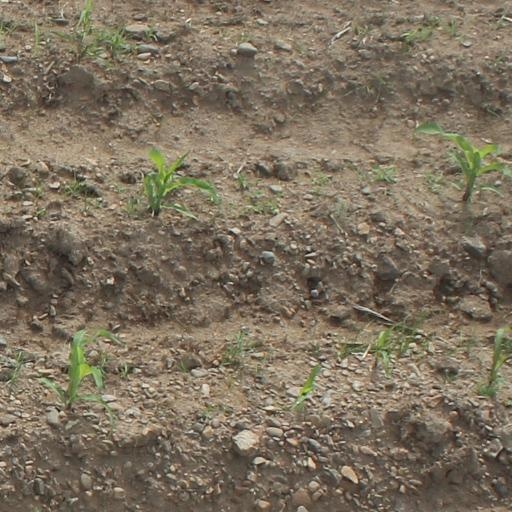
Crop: maize; corn